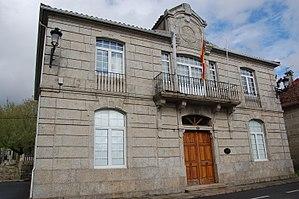
A Lama est une commune de la province de Pontevedra en Espagne située dans la communauté autonome de Galice.